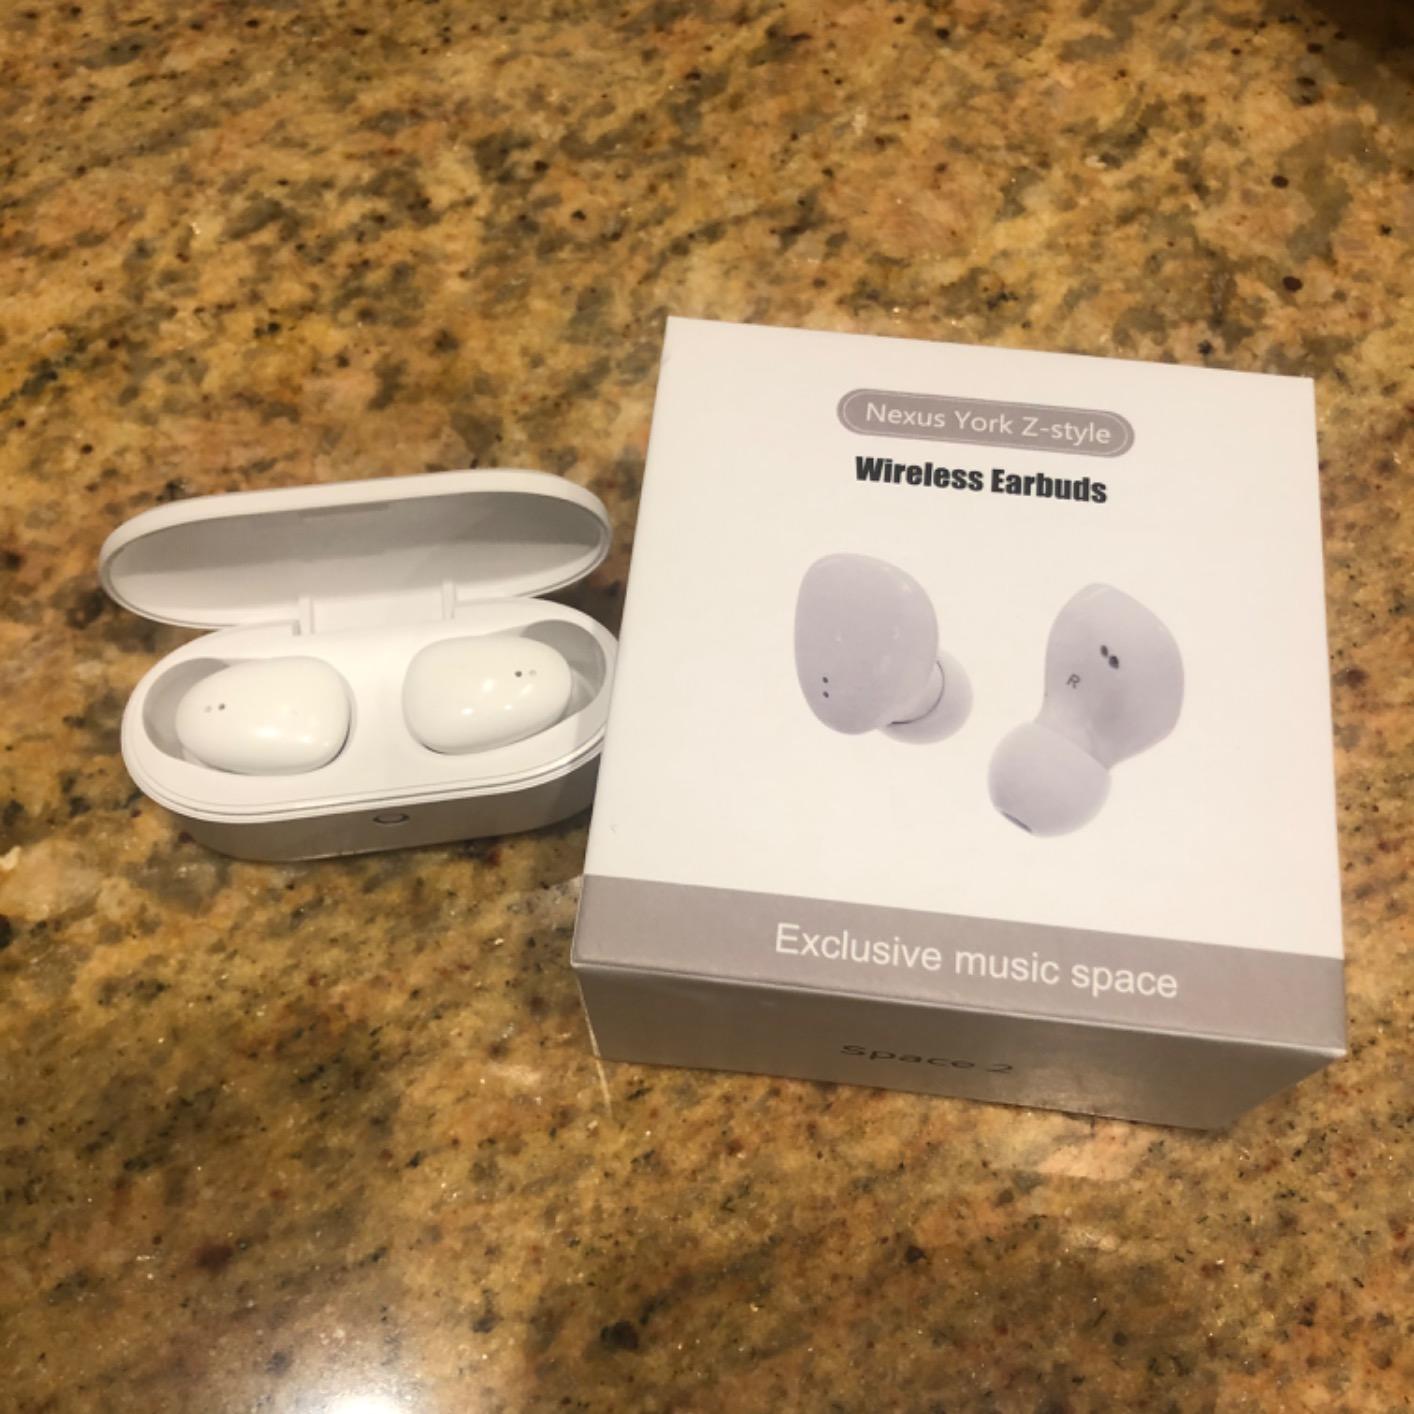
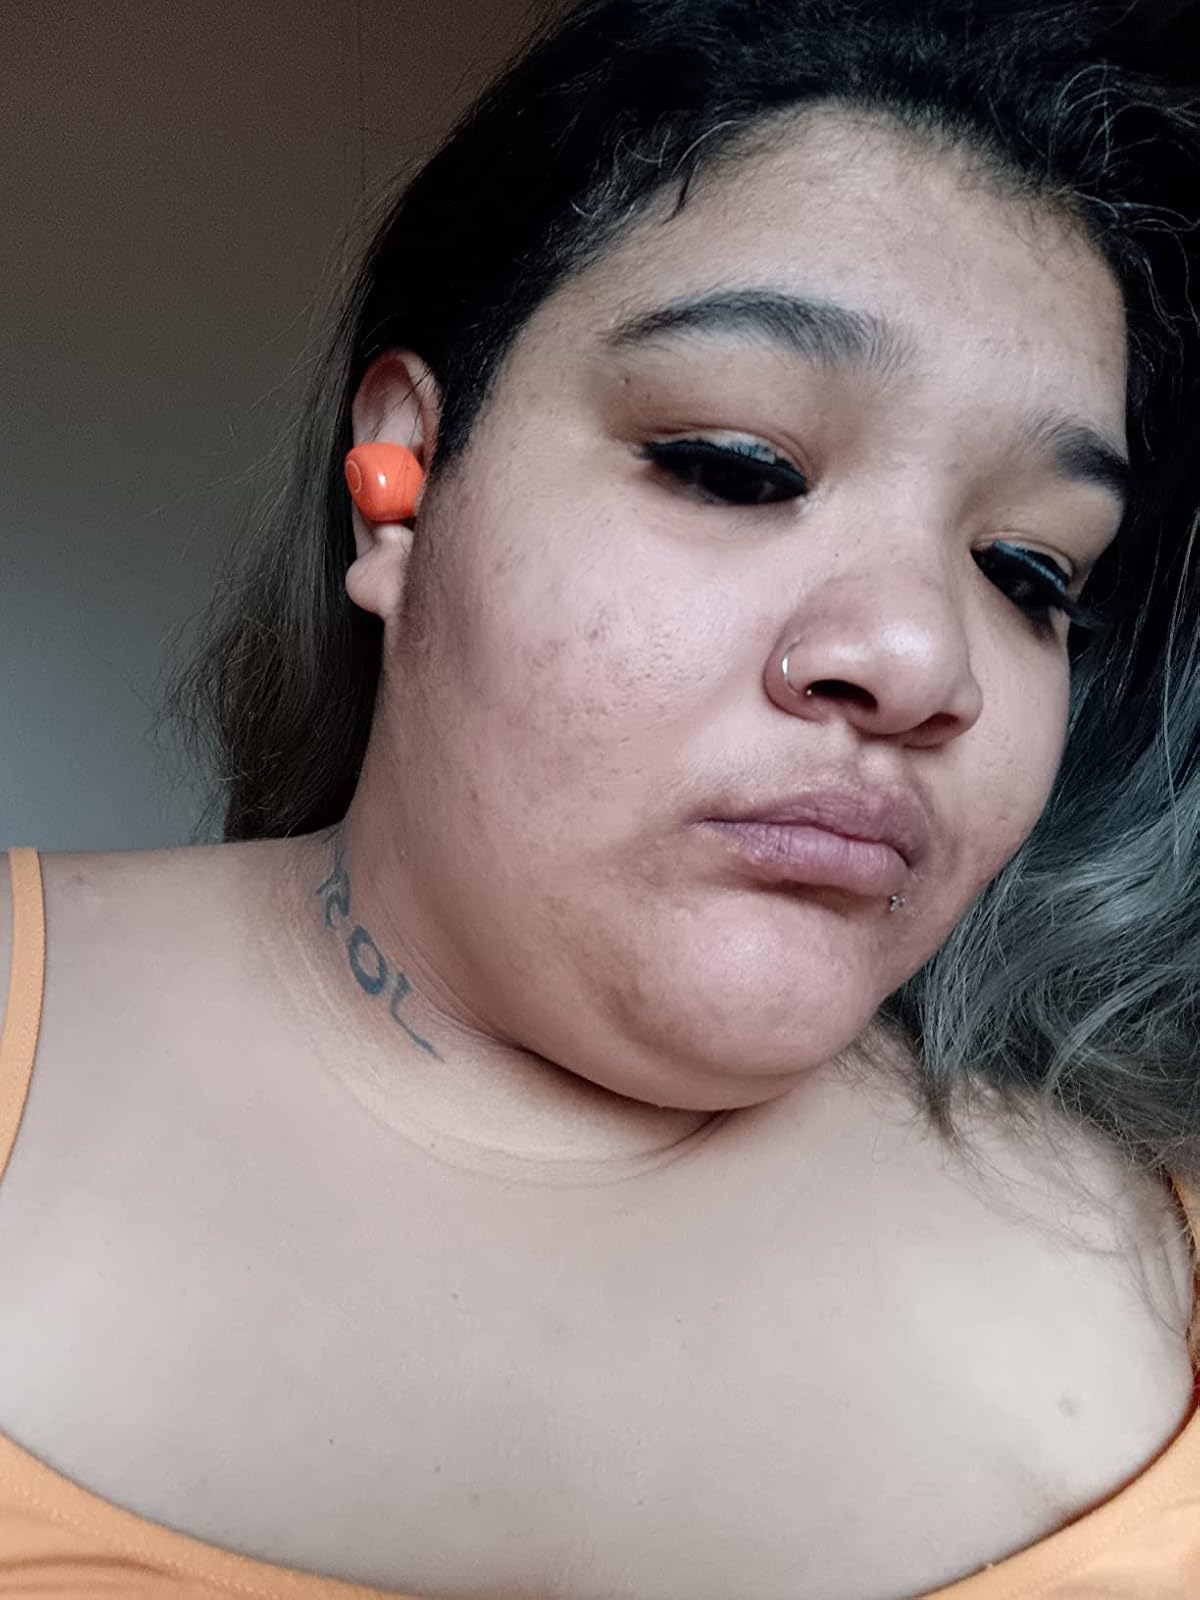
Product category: earbuds
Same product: no